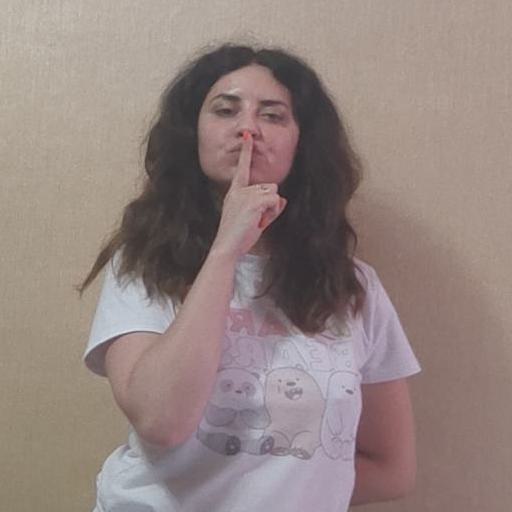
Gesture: mute